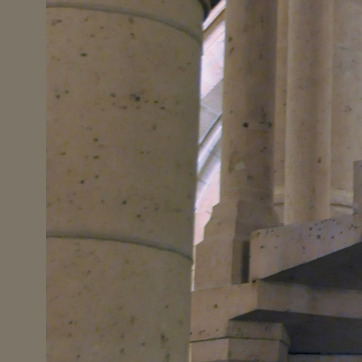
Material: stone